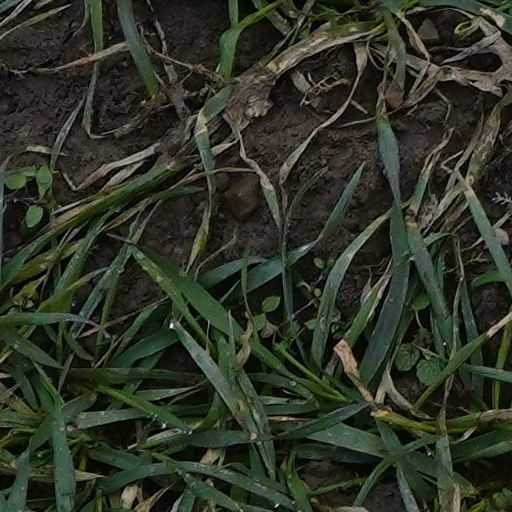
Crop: wheat